Brooke Priory

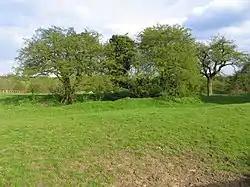
Ancient earthworks on the site of Brooke Priory

Brooke Priory was a minor house of Augustinian monks in Brooke, Rutland. It was a cell of St Mary's Abbey, Kenilworth.